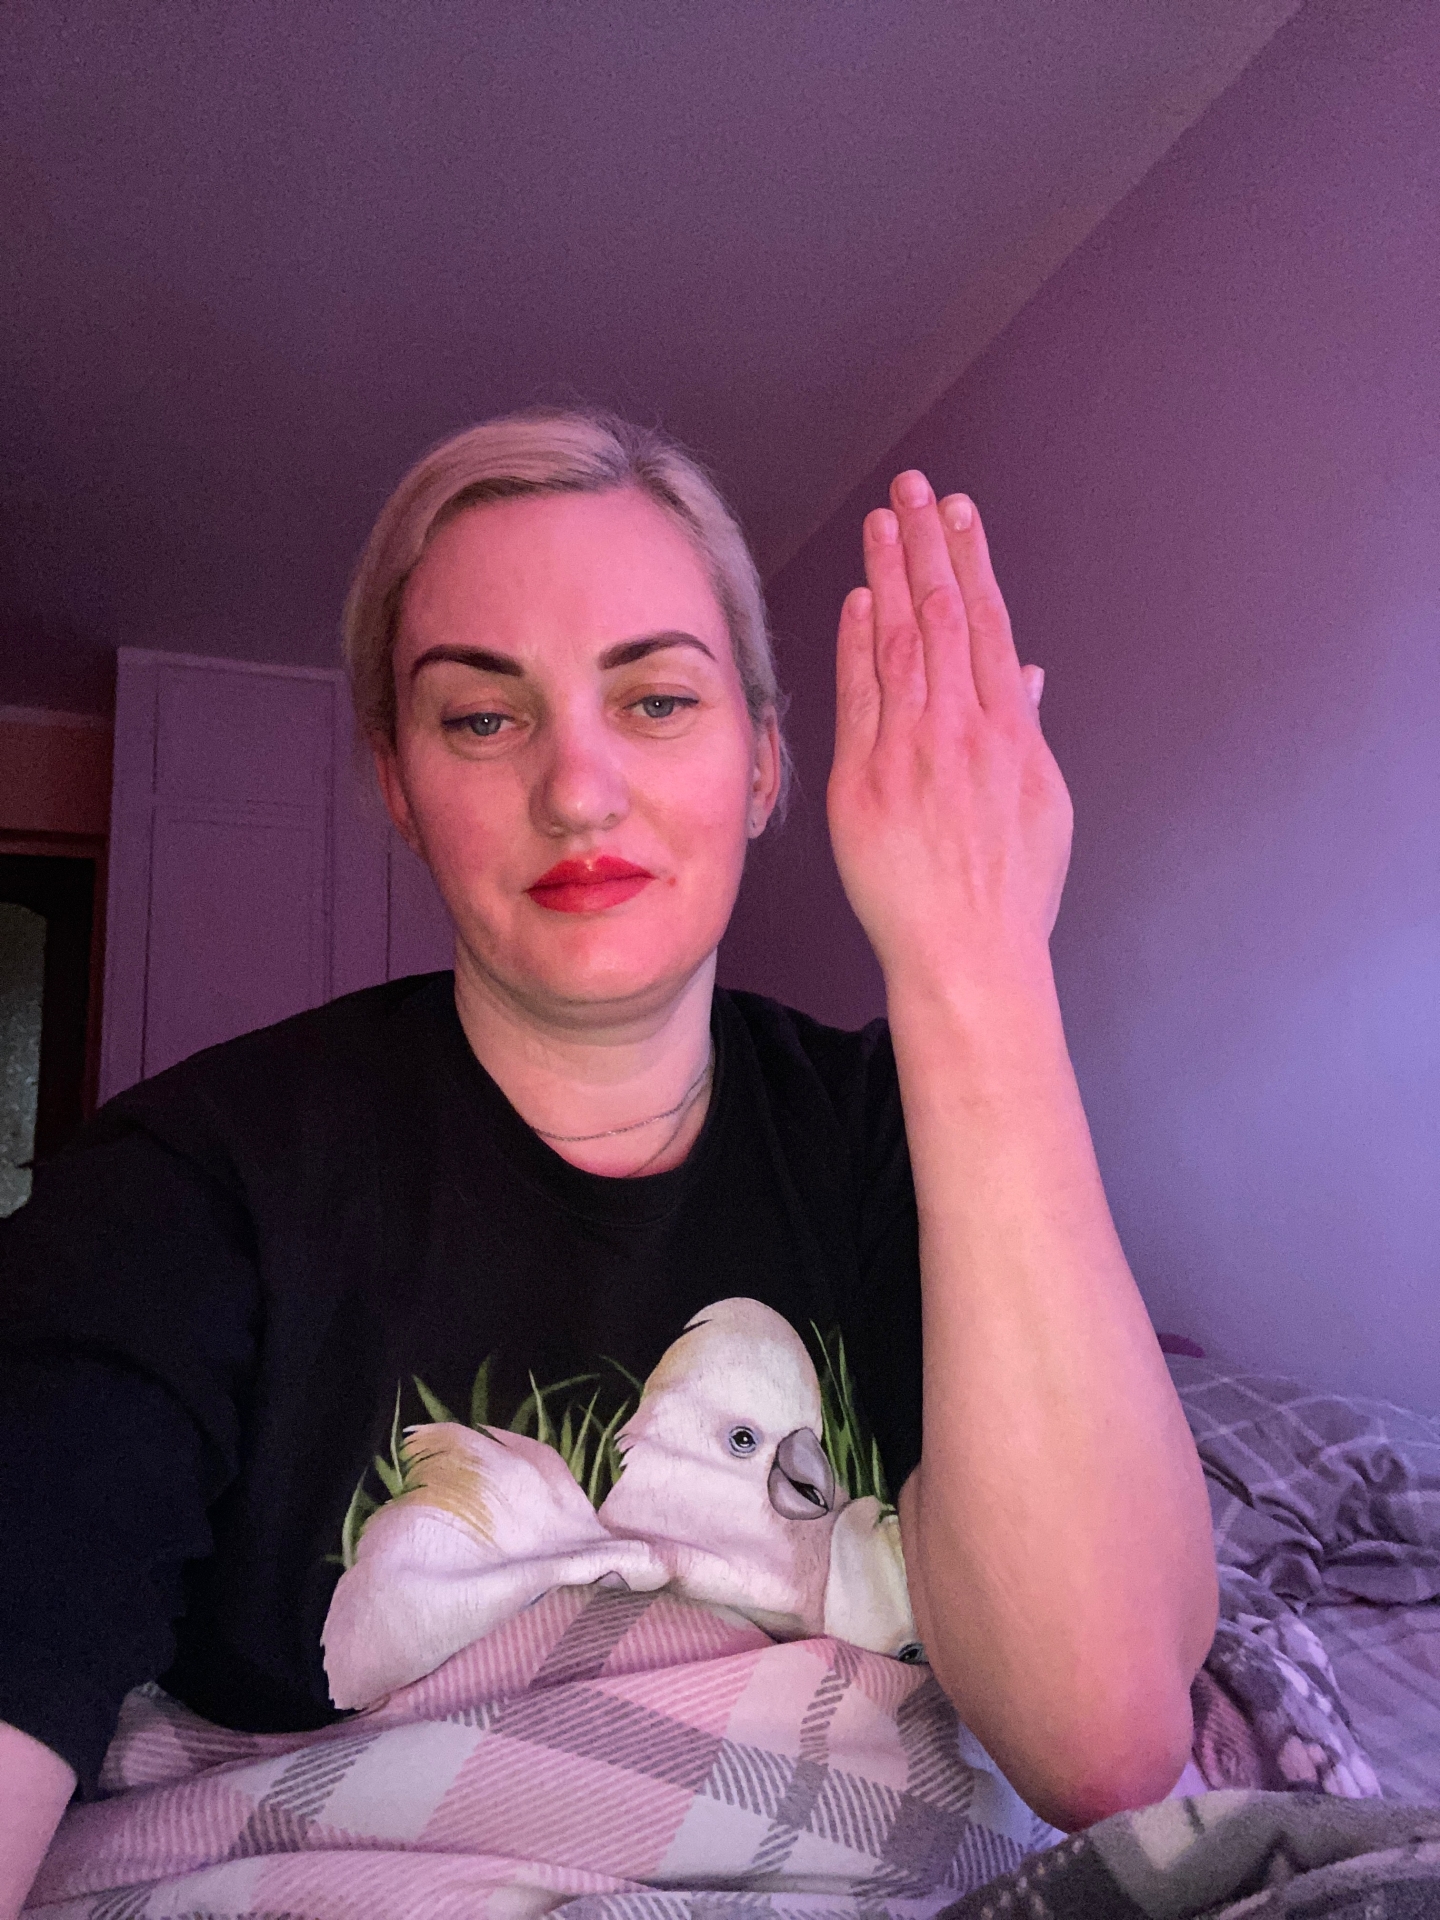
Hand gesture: stop_inverted